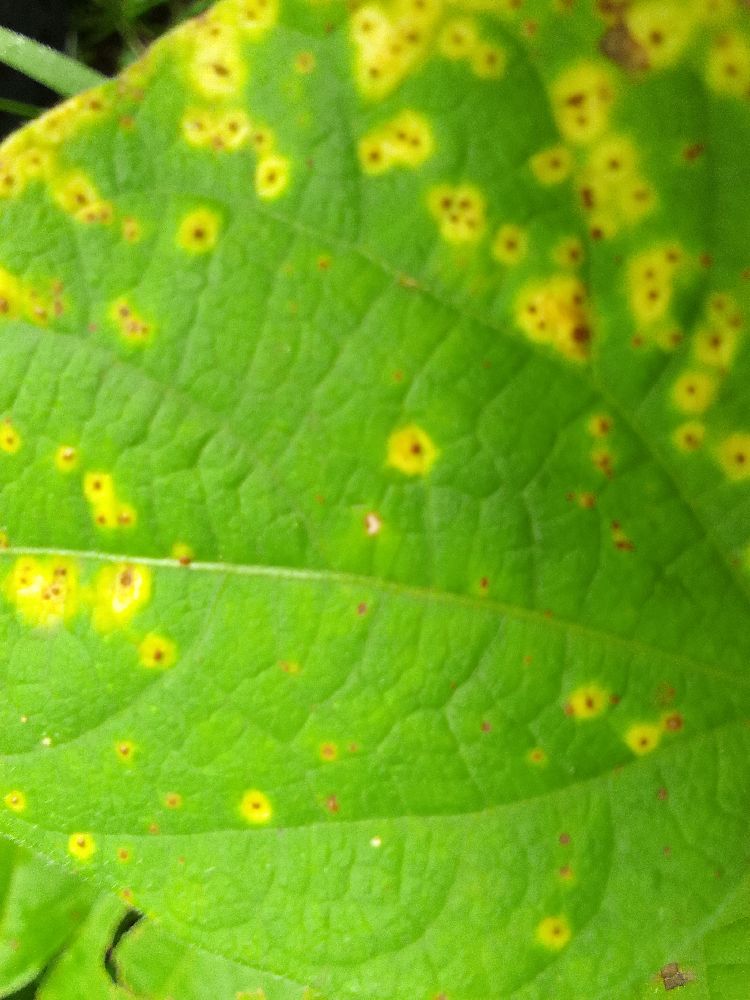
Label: rust